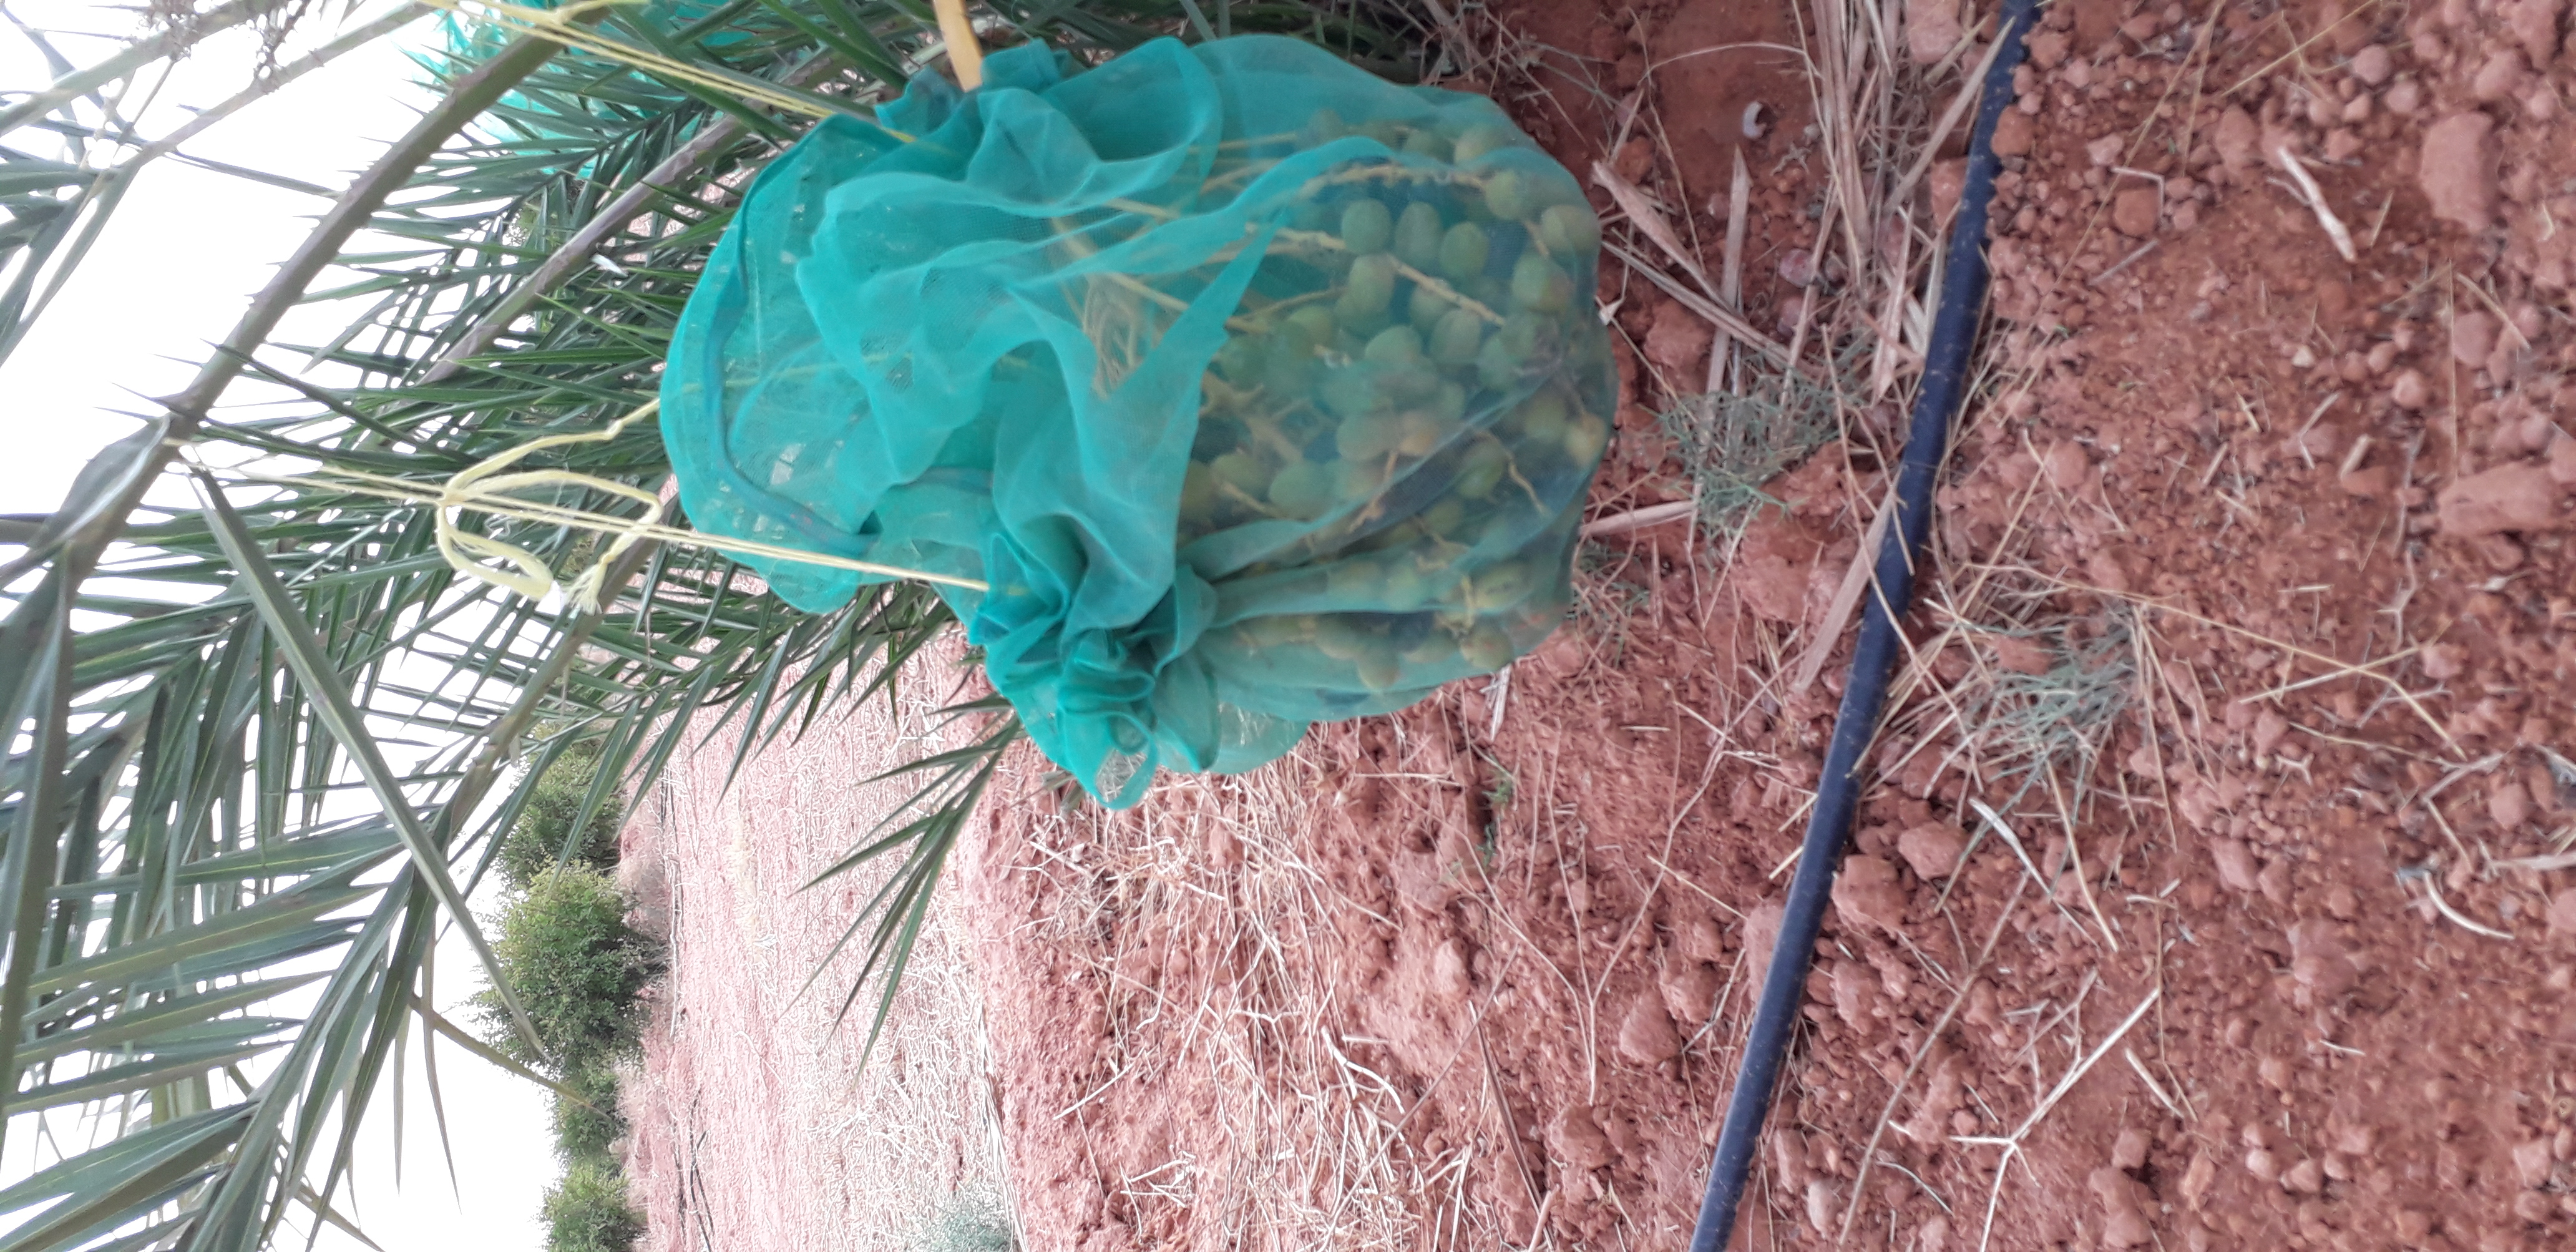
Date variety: kholt